Bad Gastein

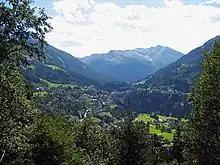
View of the upper Gastein valley

Bad Gastein is located in the historic Pongau District. It stretches along the upper Gastein Valley following the course of the Gastein Ache creek. The valley separates the Hohe Tauern Ankogel Group in the east from the Goldberg Group in the west.